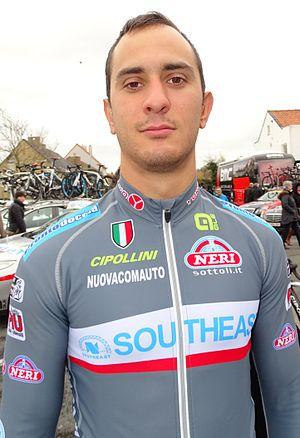
Reportage réalisé le mardi 31 mars à l'occasion de du départ de la première étape des Trois jours de La Panne 2015 à La Panne, Belgique.
Andrea Dal Col, né le 30 avril 1991 à Conegliano, est un coureur cycliste italien.